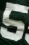
Number: 5